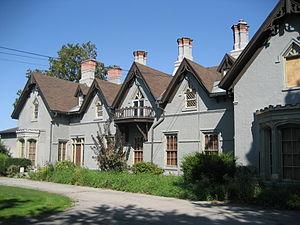
Cet article recense les lieux patrimoniaux de Hamilton en Ontario inscrits au répertoire des lieux patrimoniaux du Canada, qu'ils soient de niveau provincial, fédéral ou municipal.